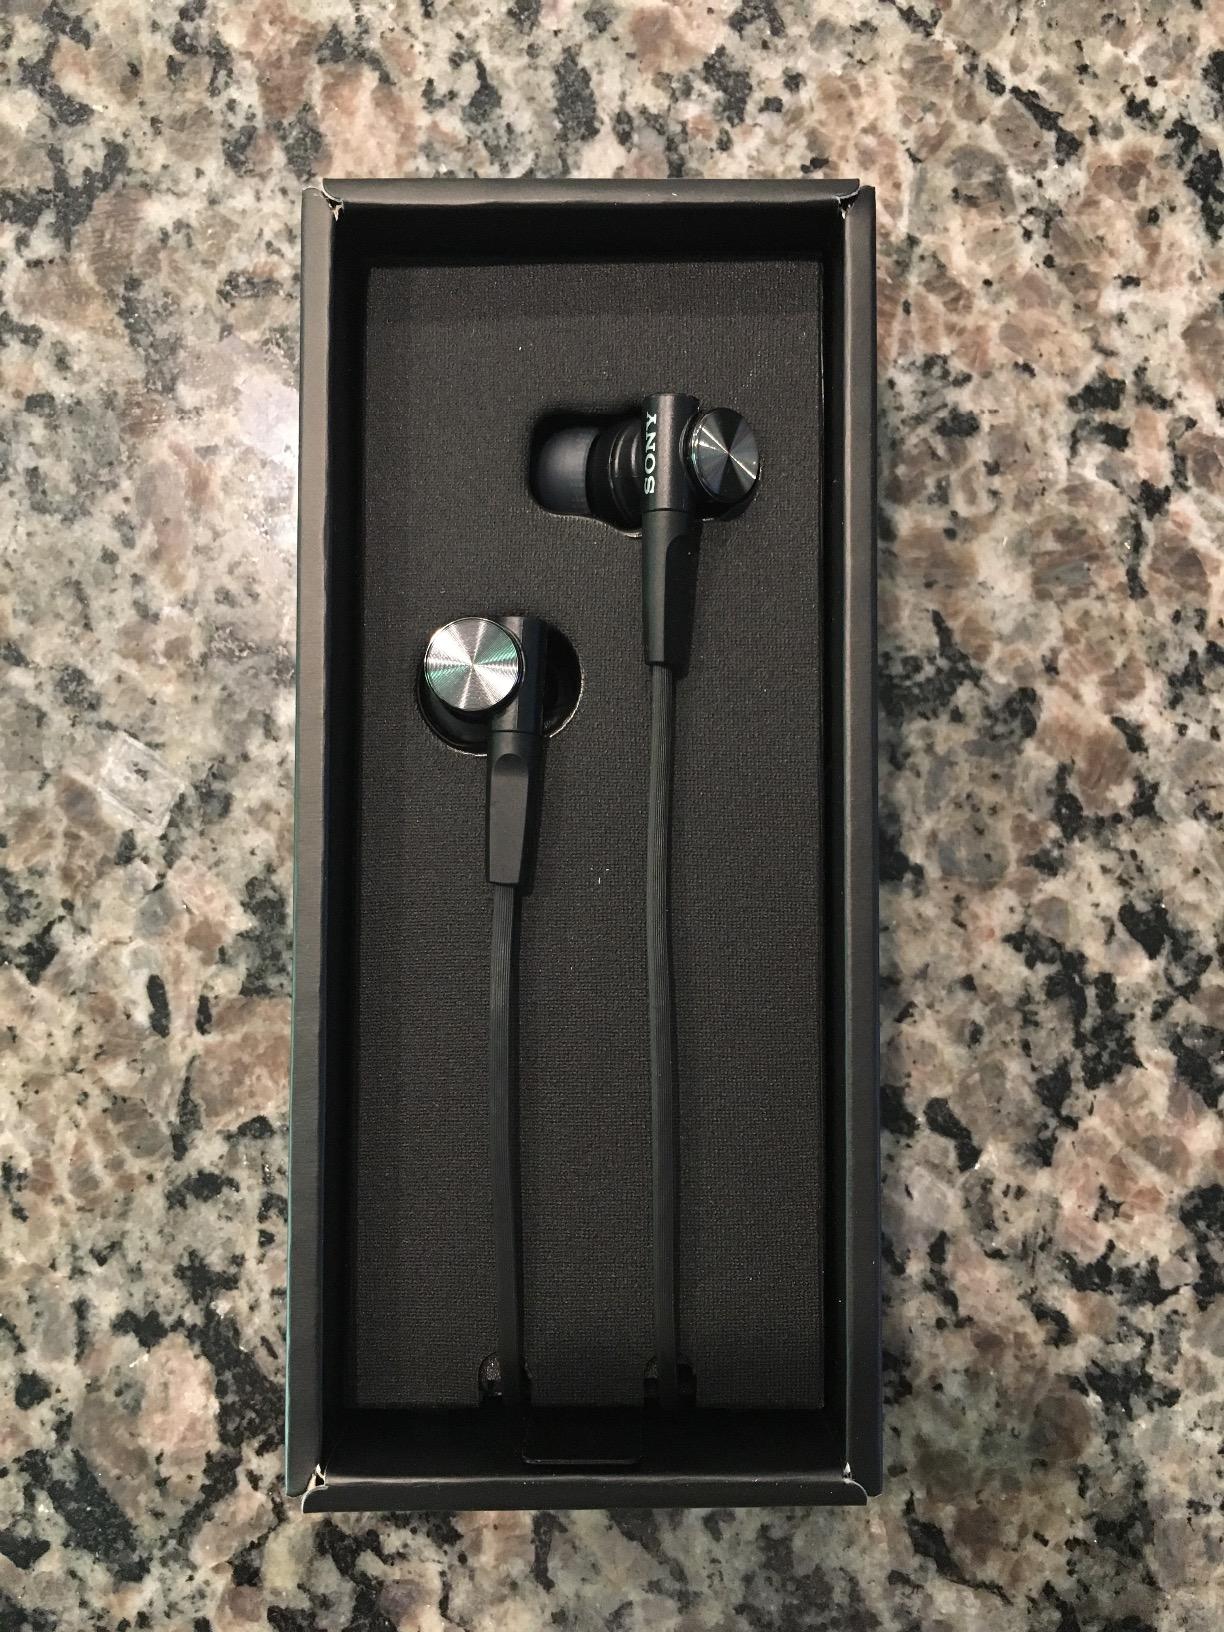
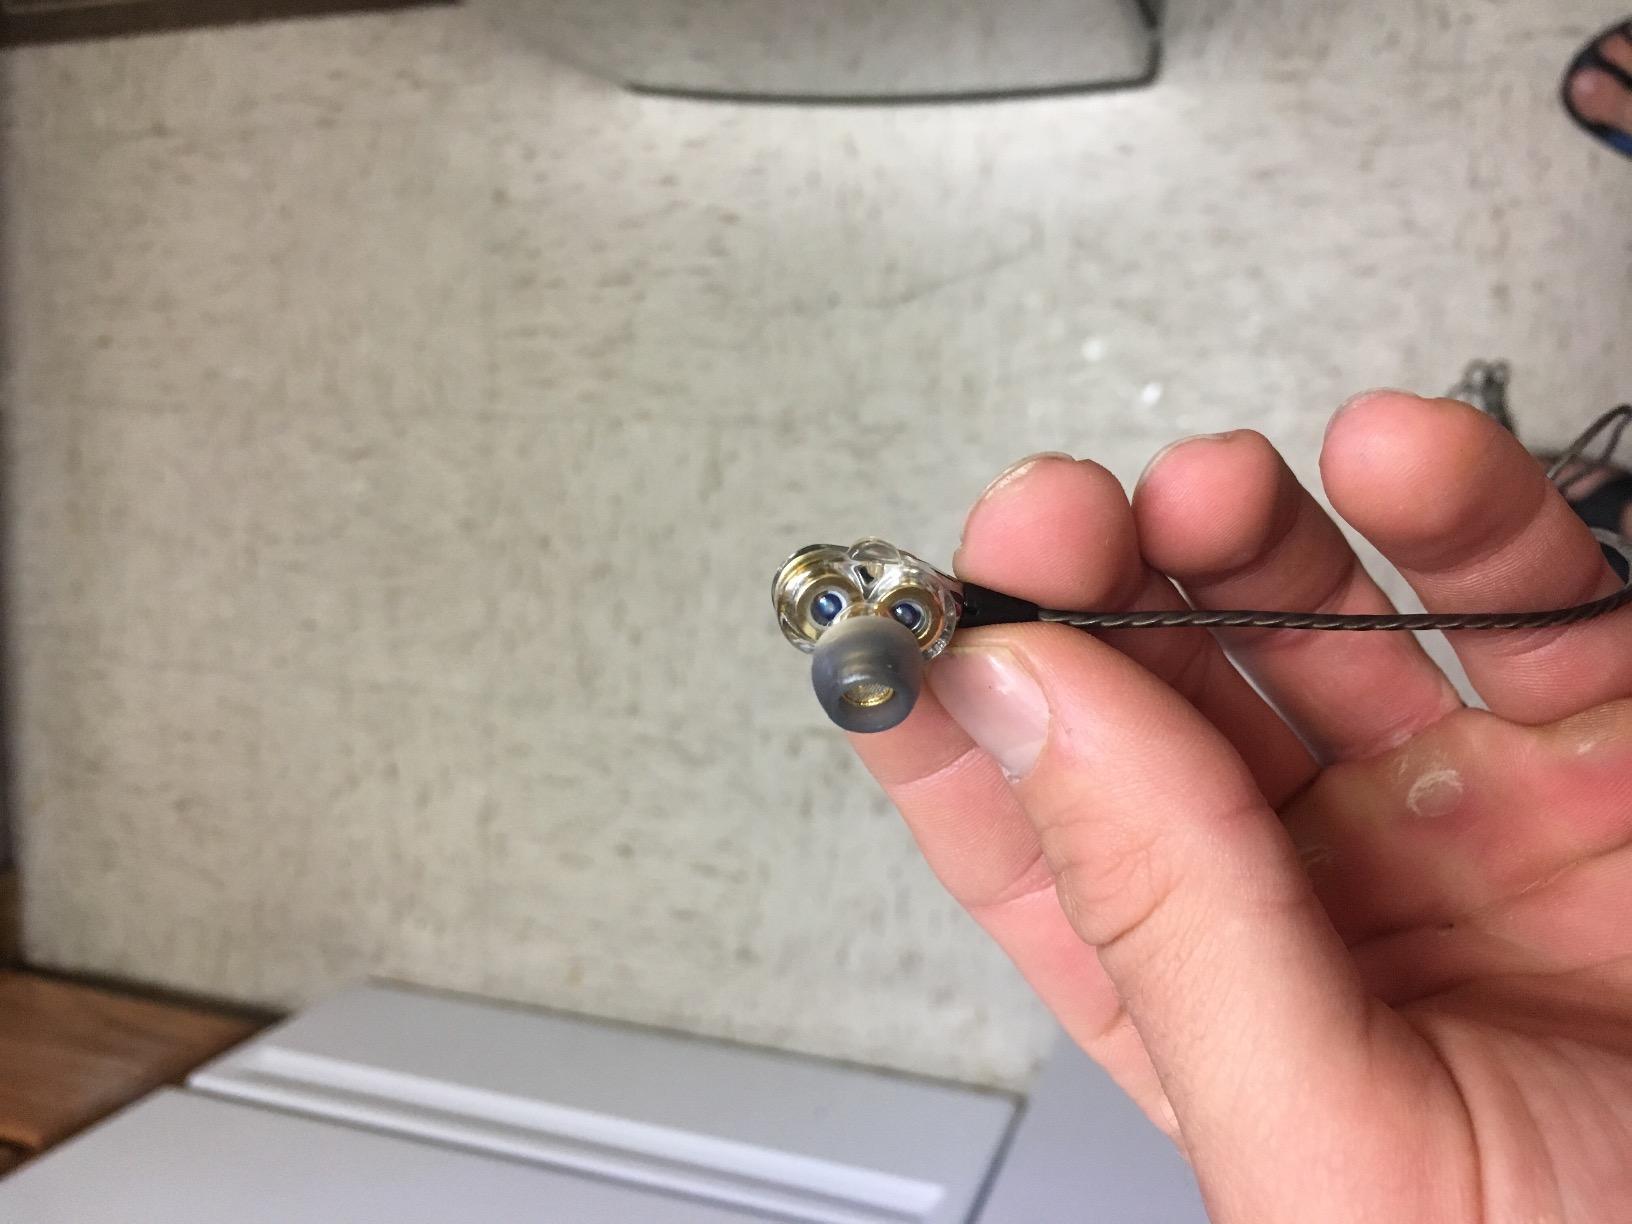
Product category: headphones
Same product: no